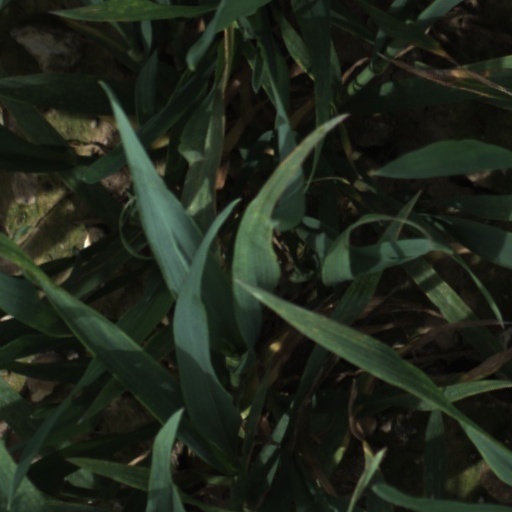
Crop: wheat